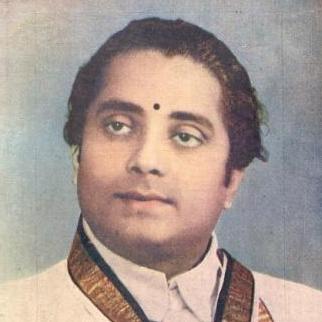
Age: 32